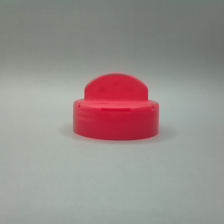
Color: red/orange/pink/fuchsia/brown
Cap type: dual flip-top cap